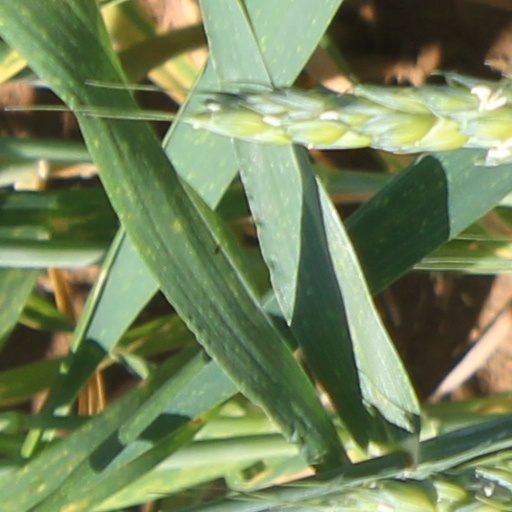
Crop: wheat